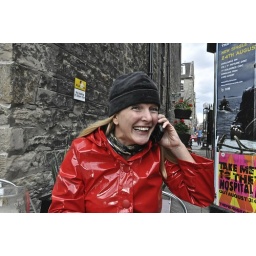
edinburgh international fringe and comedy festival 2009 pretty girl in red mac